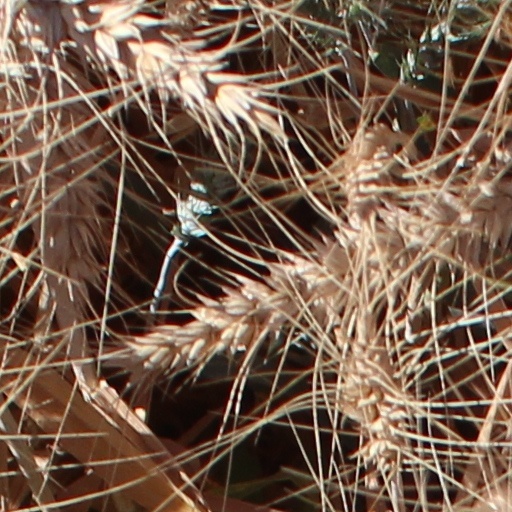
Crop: wheat